Syed Sheikh al-Hadi

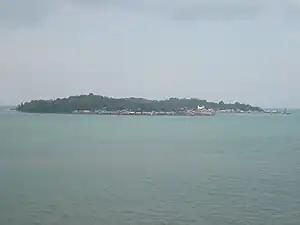
today

Around the year 1874, when Sayyid Shaykh was seven years old, His father and his brother Sayyid Muhammad moved from Malacca to Penyengat Island, part of the Riau Islands, where the Buginese sub-kings "(Yamtuan Muda)"' of the Riau Lingga Sultanate resided. The two brothers had relations with the ruling house there, because a great-uncle of Sayyid Shaykh had married into their family. Sayyid Shaykh was adopted here by Raja Haji Ali Kelana. He was the son and designated successor "(Raja Muda)" of Raja Muhammad Yusuf, the then Yamtuan Muda and brother of Sultan Abdul Rahman II. Sayyid Shaykh later wrote in an article in memory of his adoptive father that he had experienced the Raja's favor since the age of 15. This indicates that the adoption by him took place at this age.